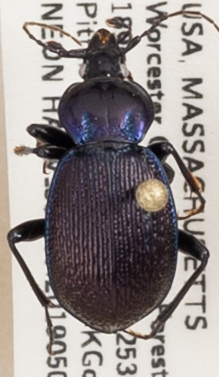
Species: Sphaeroderus stenostomus lecontei
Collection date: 2019-05-07
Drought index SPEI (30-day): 2.09
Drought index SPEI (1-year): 2.09
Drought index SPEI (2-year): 2.09